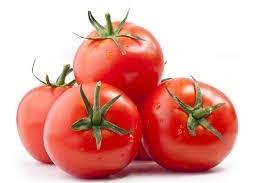
Label: tomato